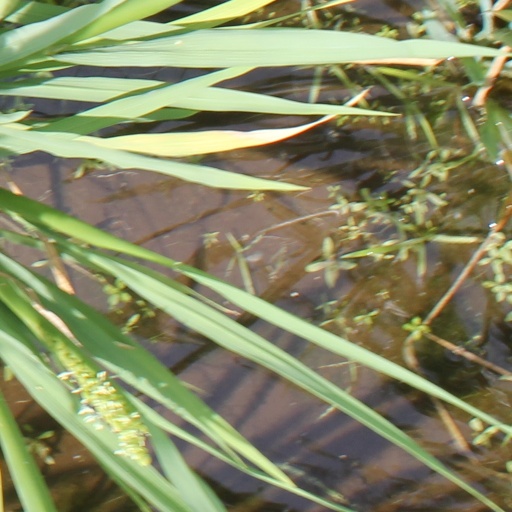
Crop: rice